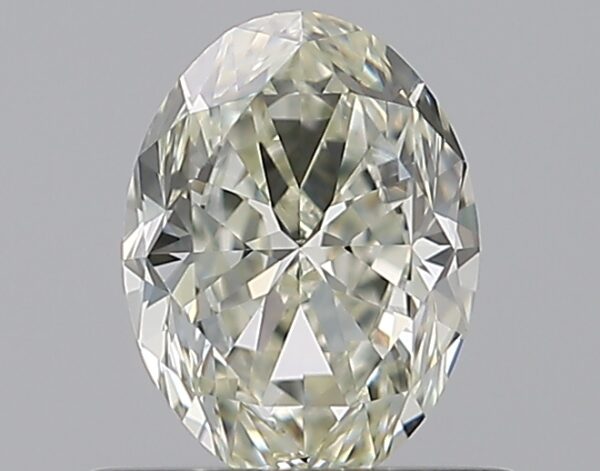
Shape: oval
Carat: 0.59
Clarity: VS1
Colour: J
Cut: VG
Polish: VG
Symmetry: VG
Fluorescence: ST
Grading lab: GIA
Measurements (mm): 6.19 x 4.6 x 3